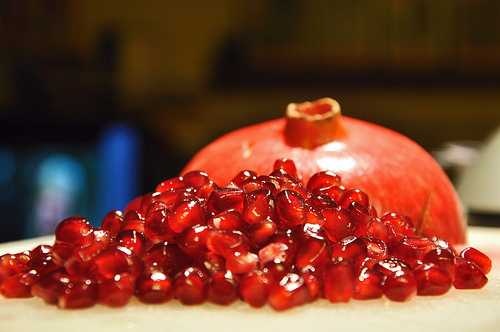
Label: Pomegranate